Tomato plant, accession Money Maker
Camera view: bottom (45 deg); turntable rotation: 90 degrees
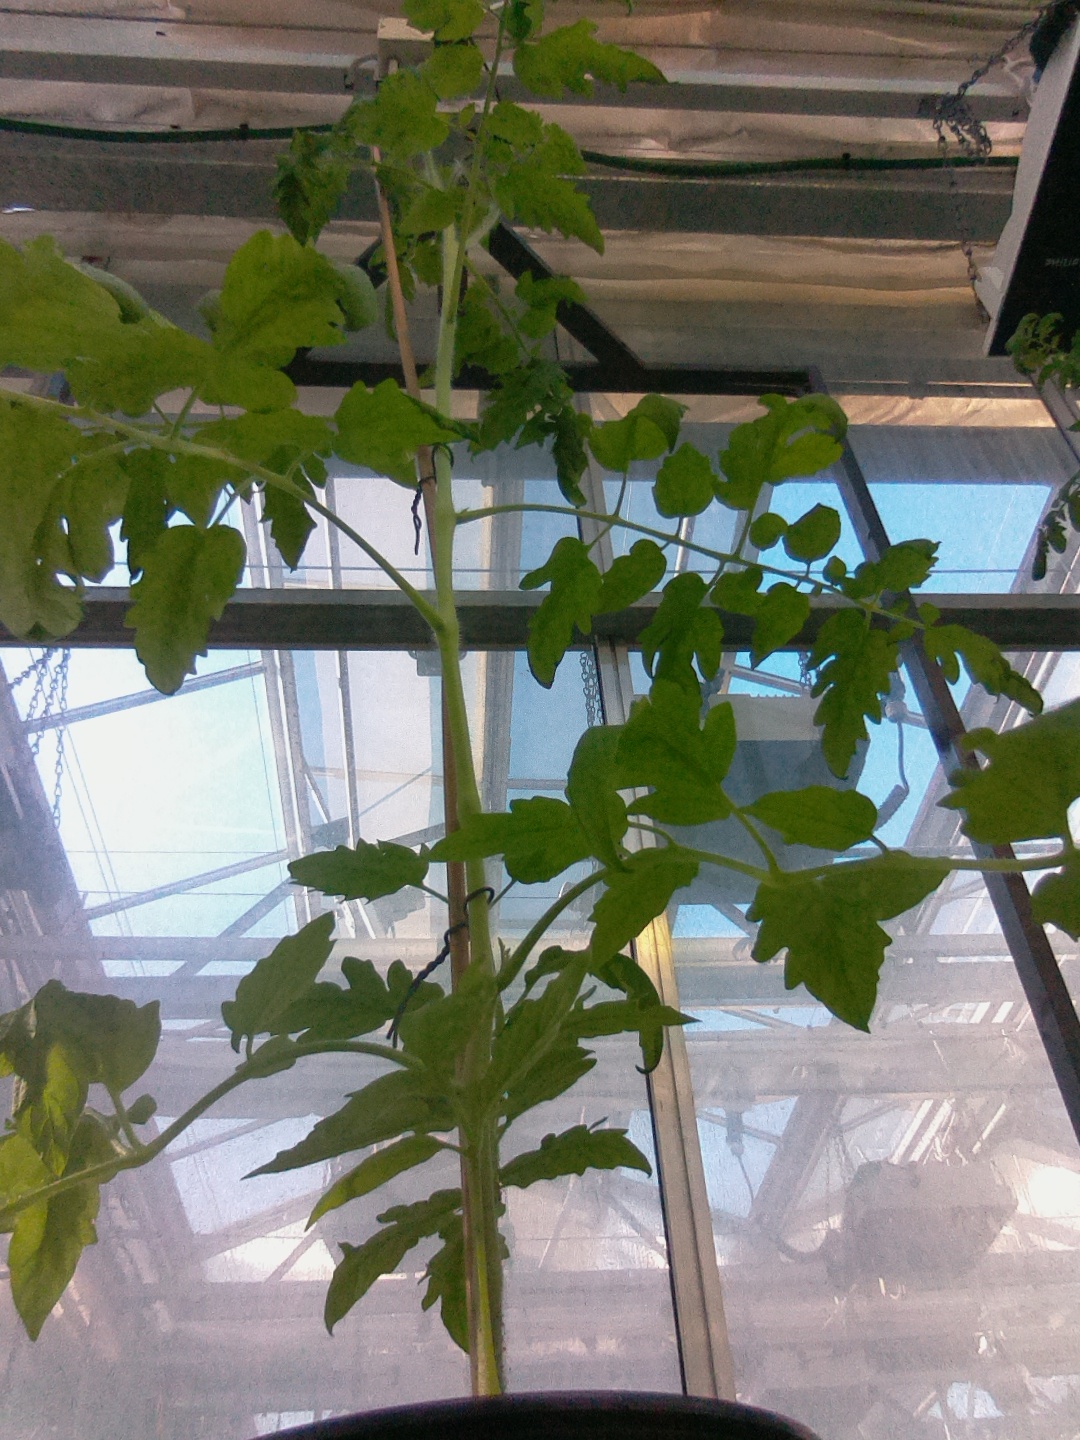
BBCH growth stage 53: 3 inflorescences visible